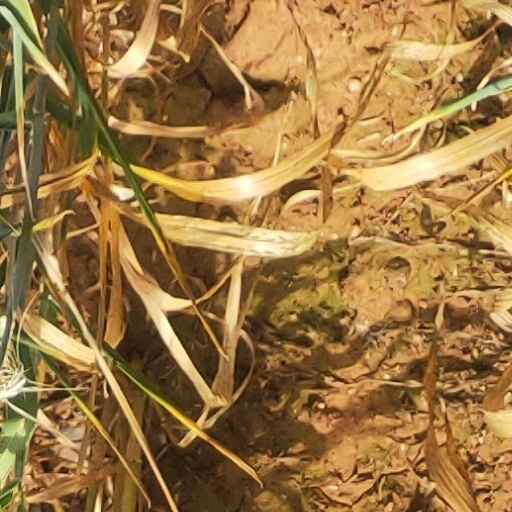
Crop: wheat